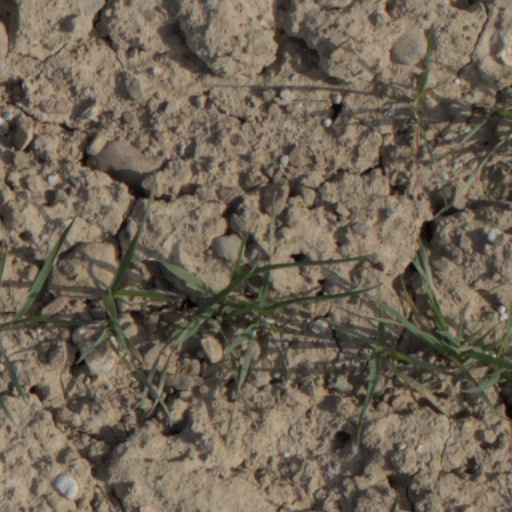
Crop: wheat